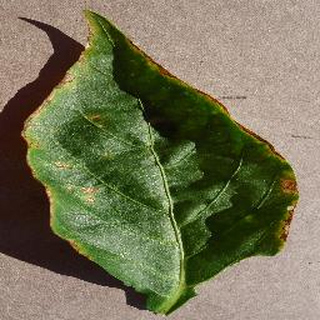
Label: bell_pepper_bacterial_spot